Toolangi State Forest

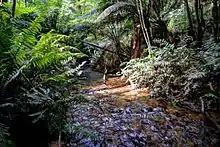
Yea River along Yea Link Road track near Little Red Toolangi Treehouse

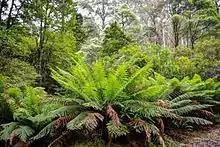
Forest along Yea Link Road track near Little Red Toolangi Treehouse

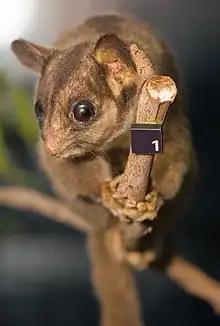
Leadbeater's possum

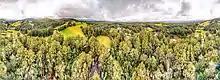
Toolangi from the air in June 2020

The Toolangi State Forest region in southern Australia extends from Mount Monda in the south up to Murrindindi in the north and includes the township of Toolangi. The forest is mainly eucalypt forest that has regrown from the 1939 Victoria Bushfires.